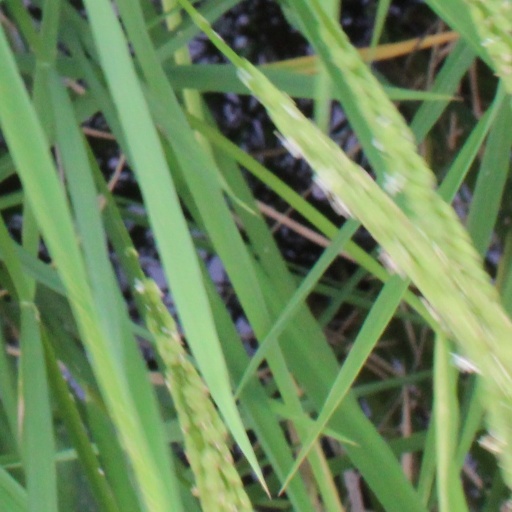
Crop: rice